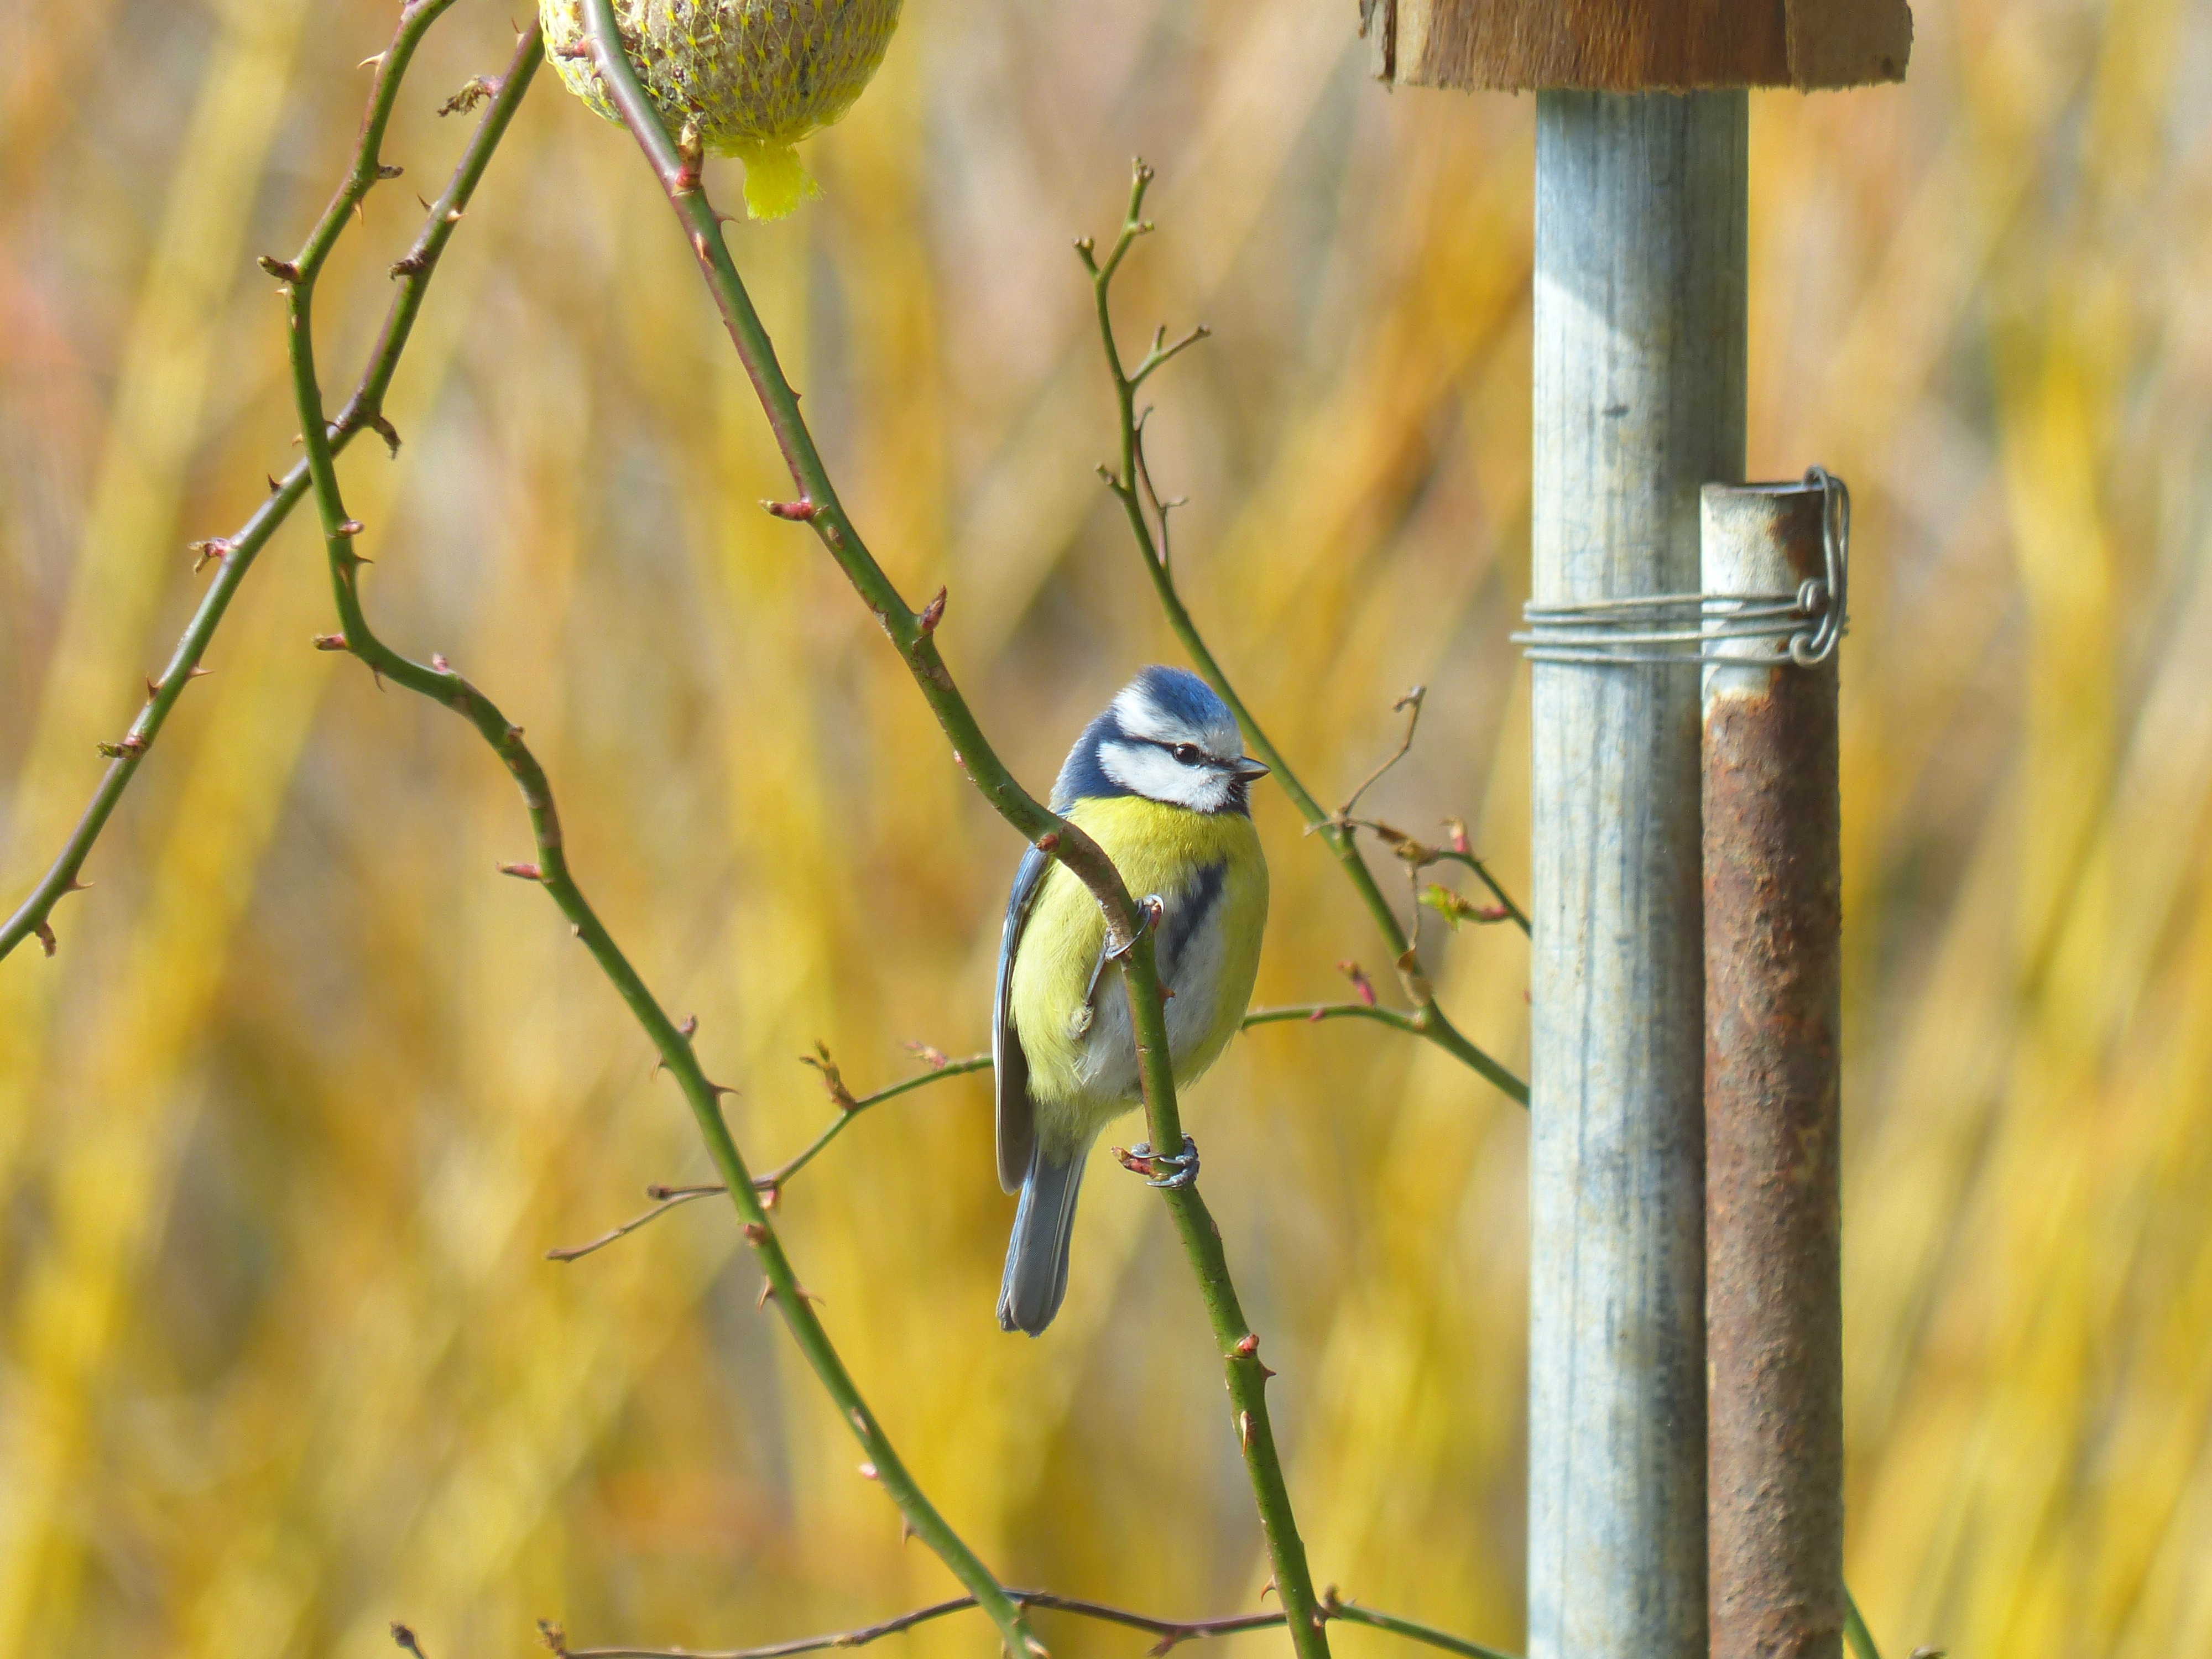
nature, branch, bird, animal, wildlife, autumn, yellow, fauna, twig, blue tit, finch, bluebird, tit, chickadee, small bird, cyanistes caeruleus, old world flycatcher, paridae, perching bird, parus caeruleus